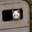
Label: cat